Lookout Mountain Air Force Station

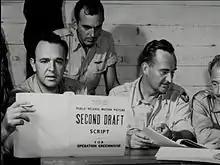
Production still from the film Operation Greenhouse

In an average year, Lookout Mountain produced 150 reels of finished film, a reel being 10 minutes of film, or roughly 35–40 finished films. In addition, Lookout Mountain provided film input for the monthly Air Force Newsreel, shown to Air Force personnel around the world, and briefing films for HQ USAF and unclassified film clips for the Secretary of the Air Force, Office of Information (SAFOI) to distribute to TV media from film received daily from the 600th Photo Squadron documenting Air Force combat operations in Vietnam.